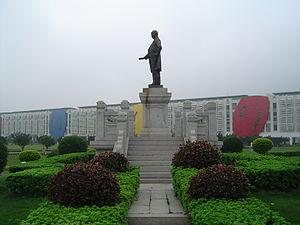
Statue de Sun Yatsen (Sun Zhongshan) dans le campus de Zhuhai de l'université Sun Yatsen (中山大学) à Zhuhai, République populaire de Chine. 中文: 位于中山大学珠海校园的孙中山雕刻。